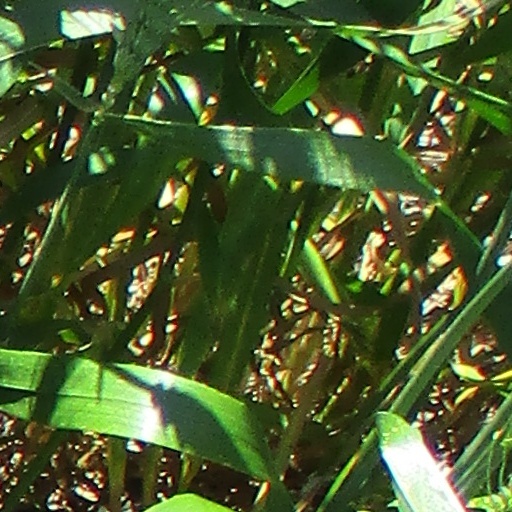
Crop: wheat